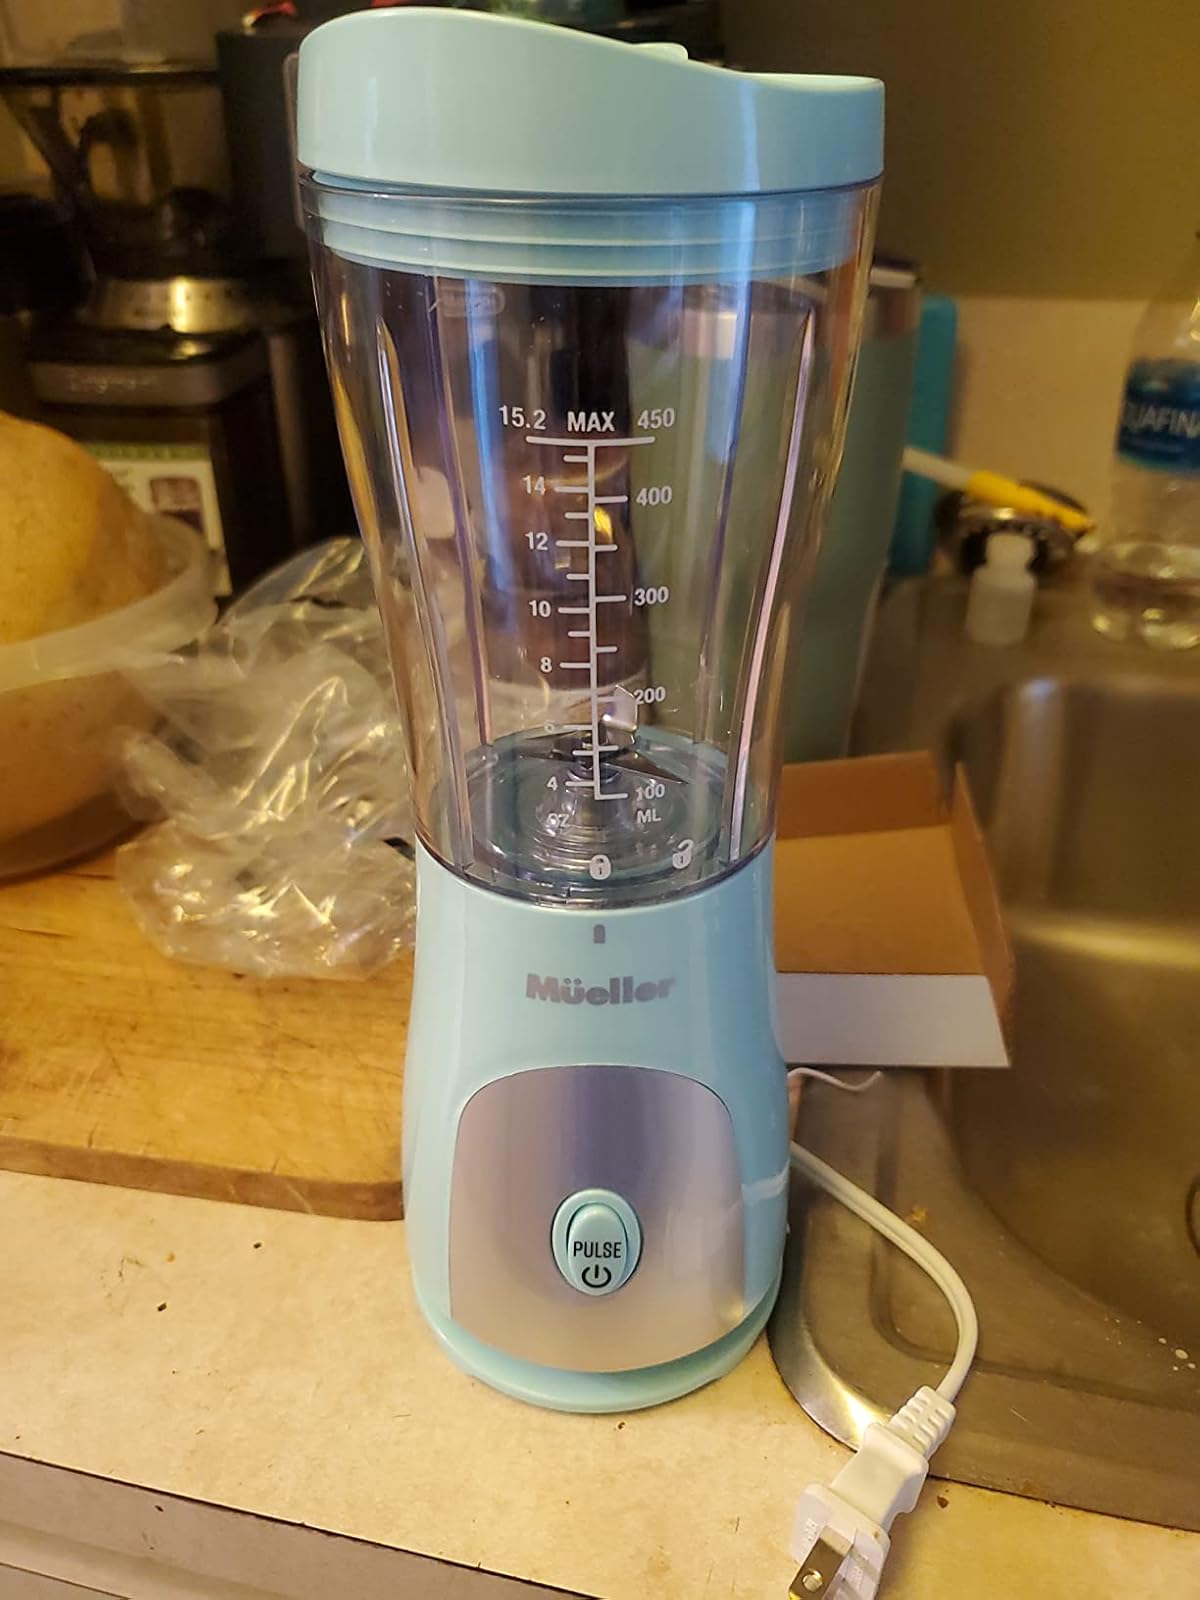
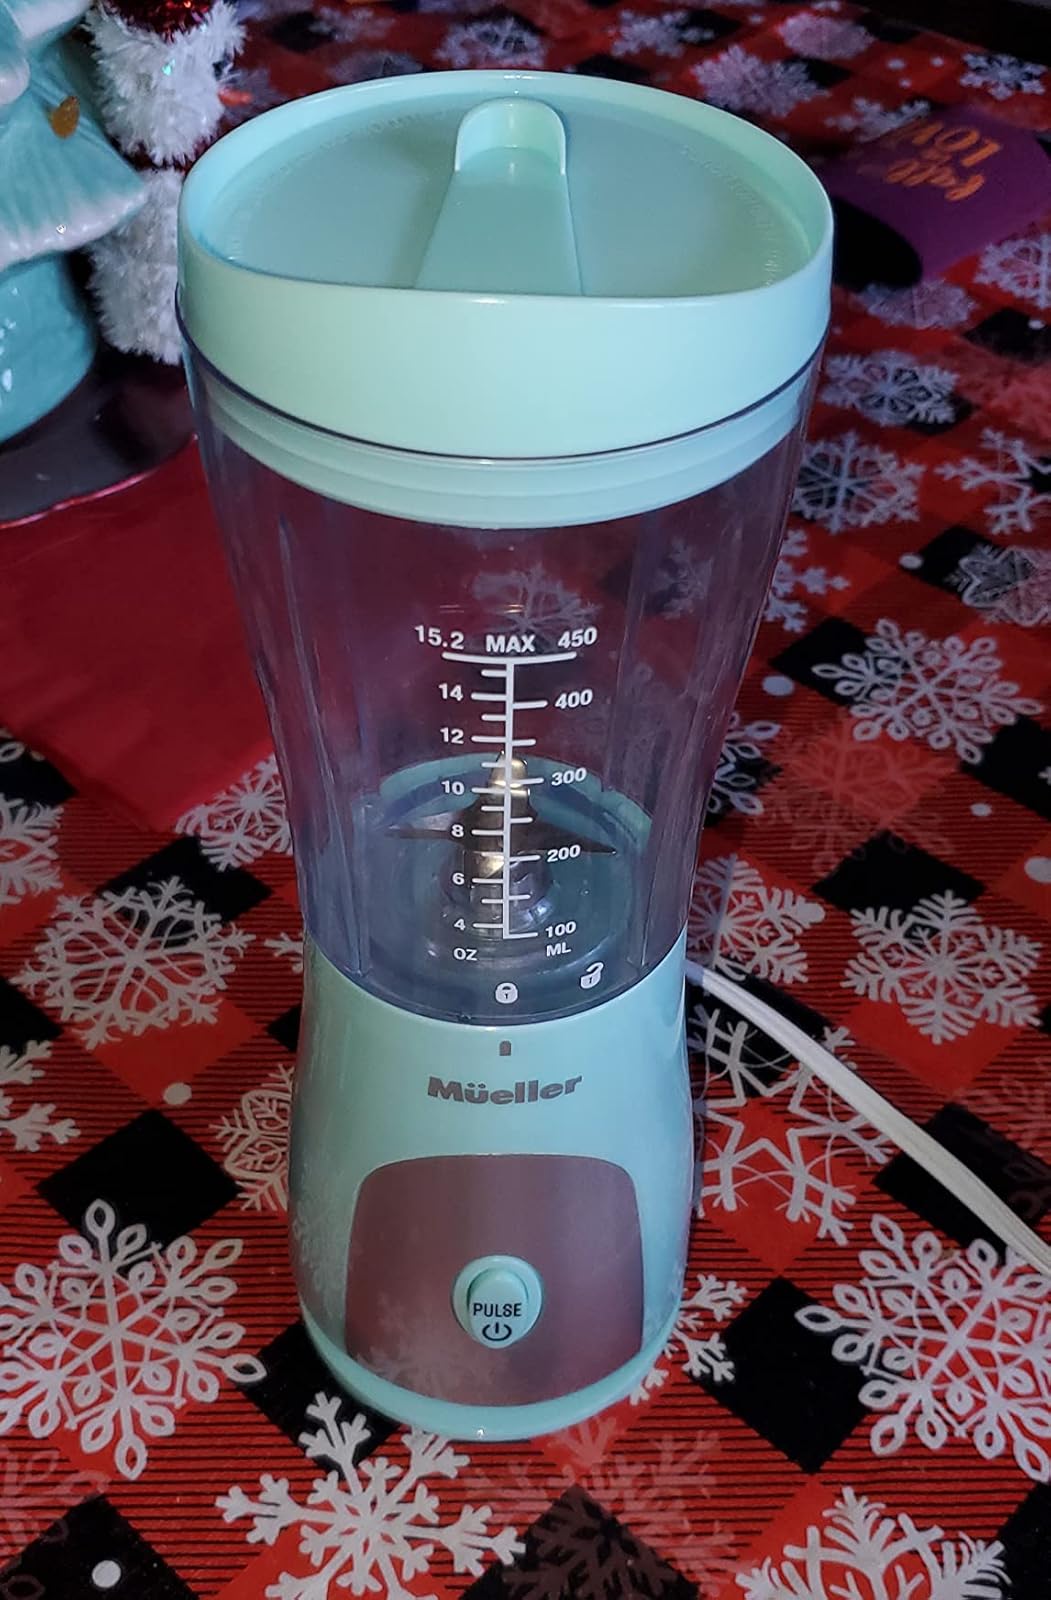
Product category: items_blender
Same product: yes